Ford Falcon (Argentina)

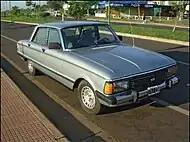
1982 Ford Falcon Ghía

On its sixth and last restyling, Ford tried to bring its design in line, as it was sold along its more modern "siblings", the Ford Taunus, Sierra, and later the Escort. Changes include new bumpers with rubber strips and rubber end caps, new large rectangular taillights with amber turn signals, bronze-tinted glass replaced green, and a larger trunk by reconfiguring the trunk floor and repositioning the spare tyre, and other minor cosmetic changes. The Rural continued to use the original taillights. The Taxi and Sprint versions were dropped, and the Futura was changed into the Ghia. A 2.3-litre four-cylinder petrol engine was available, as was, as of 1988, a rare 2.4-litre diesel. The diesel, a Italian-made VM HR492 were produced by Borgward Argentina, but as they proved unable to provide engines at the pace needed by Ford, the project soon came to a halt. Most of the diesels built were Ranchero pickups. The pickup truck, capable of a max load, continued to be available with the 3.3- and 3.6-litre sixes, as well as the new four.